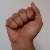
The image shows a hand gesture representing the letter 'A' in Indian Sign Language.